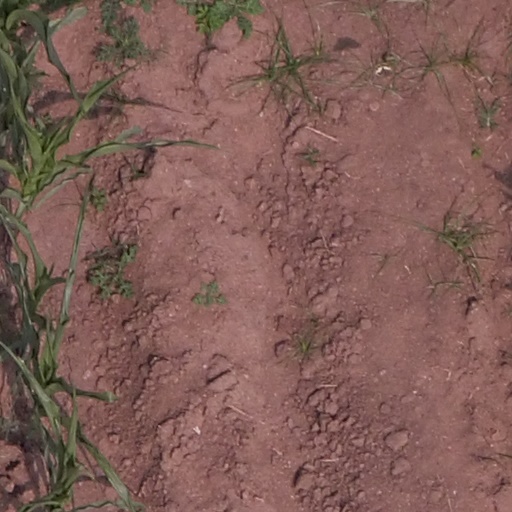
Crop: maize; corn